Eurobodalla National Park

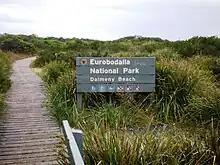
Eurobodalla National Park in Dalmeny on the NSW south coast

Eurobodalla National Park is a non-contiguous national park in New South Wales, Australia, 268 km southwest of Sydney spanning from Moruya Heads to Tilba Tilba Lake, 12 km south of Narooma. The park forms part of the Ulladulla to Merimbula Important Bird Area, identified as such by BirdLife International because of its importance for swift parrots.